Mariner 10

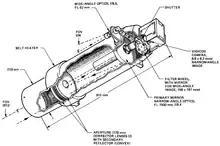
Cutaway view of one Mariner 10 television camera

The imaging system, the Television Photography Experiment, consisted of two Cassegrain telescopes feeding vidicon tubes. The main telescope could be bypassed to a smaller wide angle optic, but using the same tube. It had an 8-position filter wheel, with one position occupied by a mirror for the wide-angle bypass.